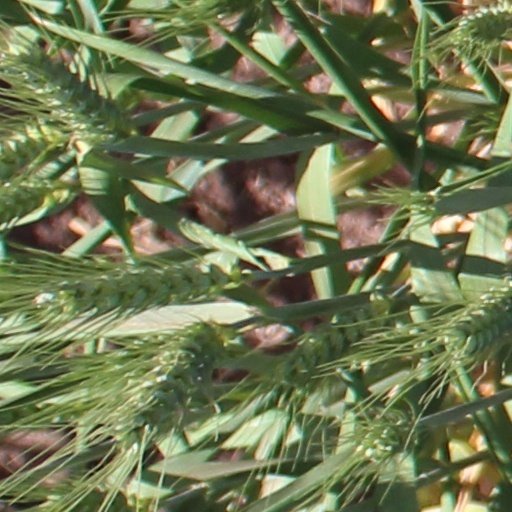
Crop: wheat